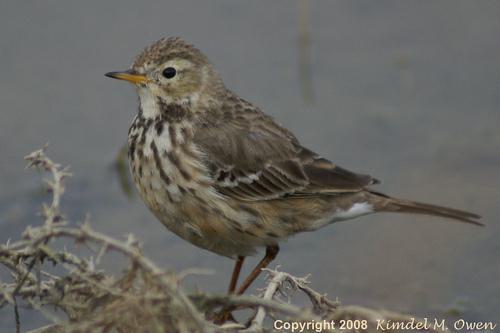
A photo of a american pipit